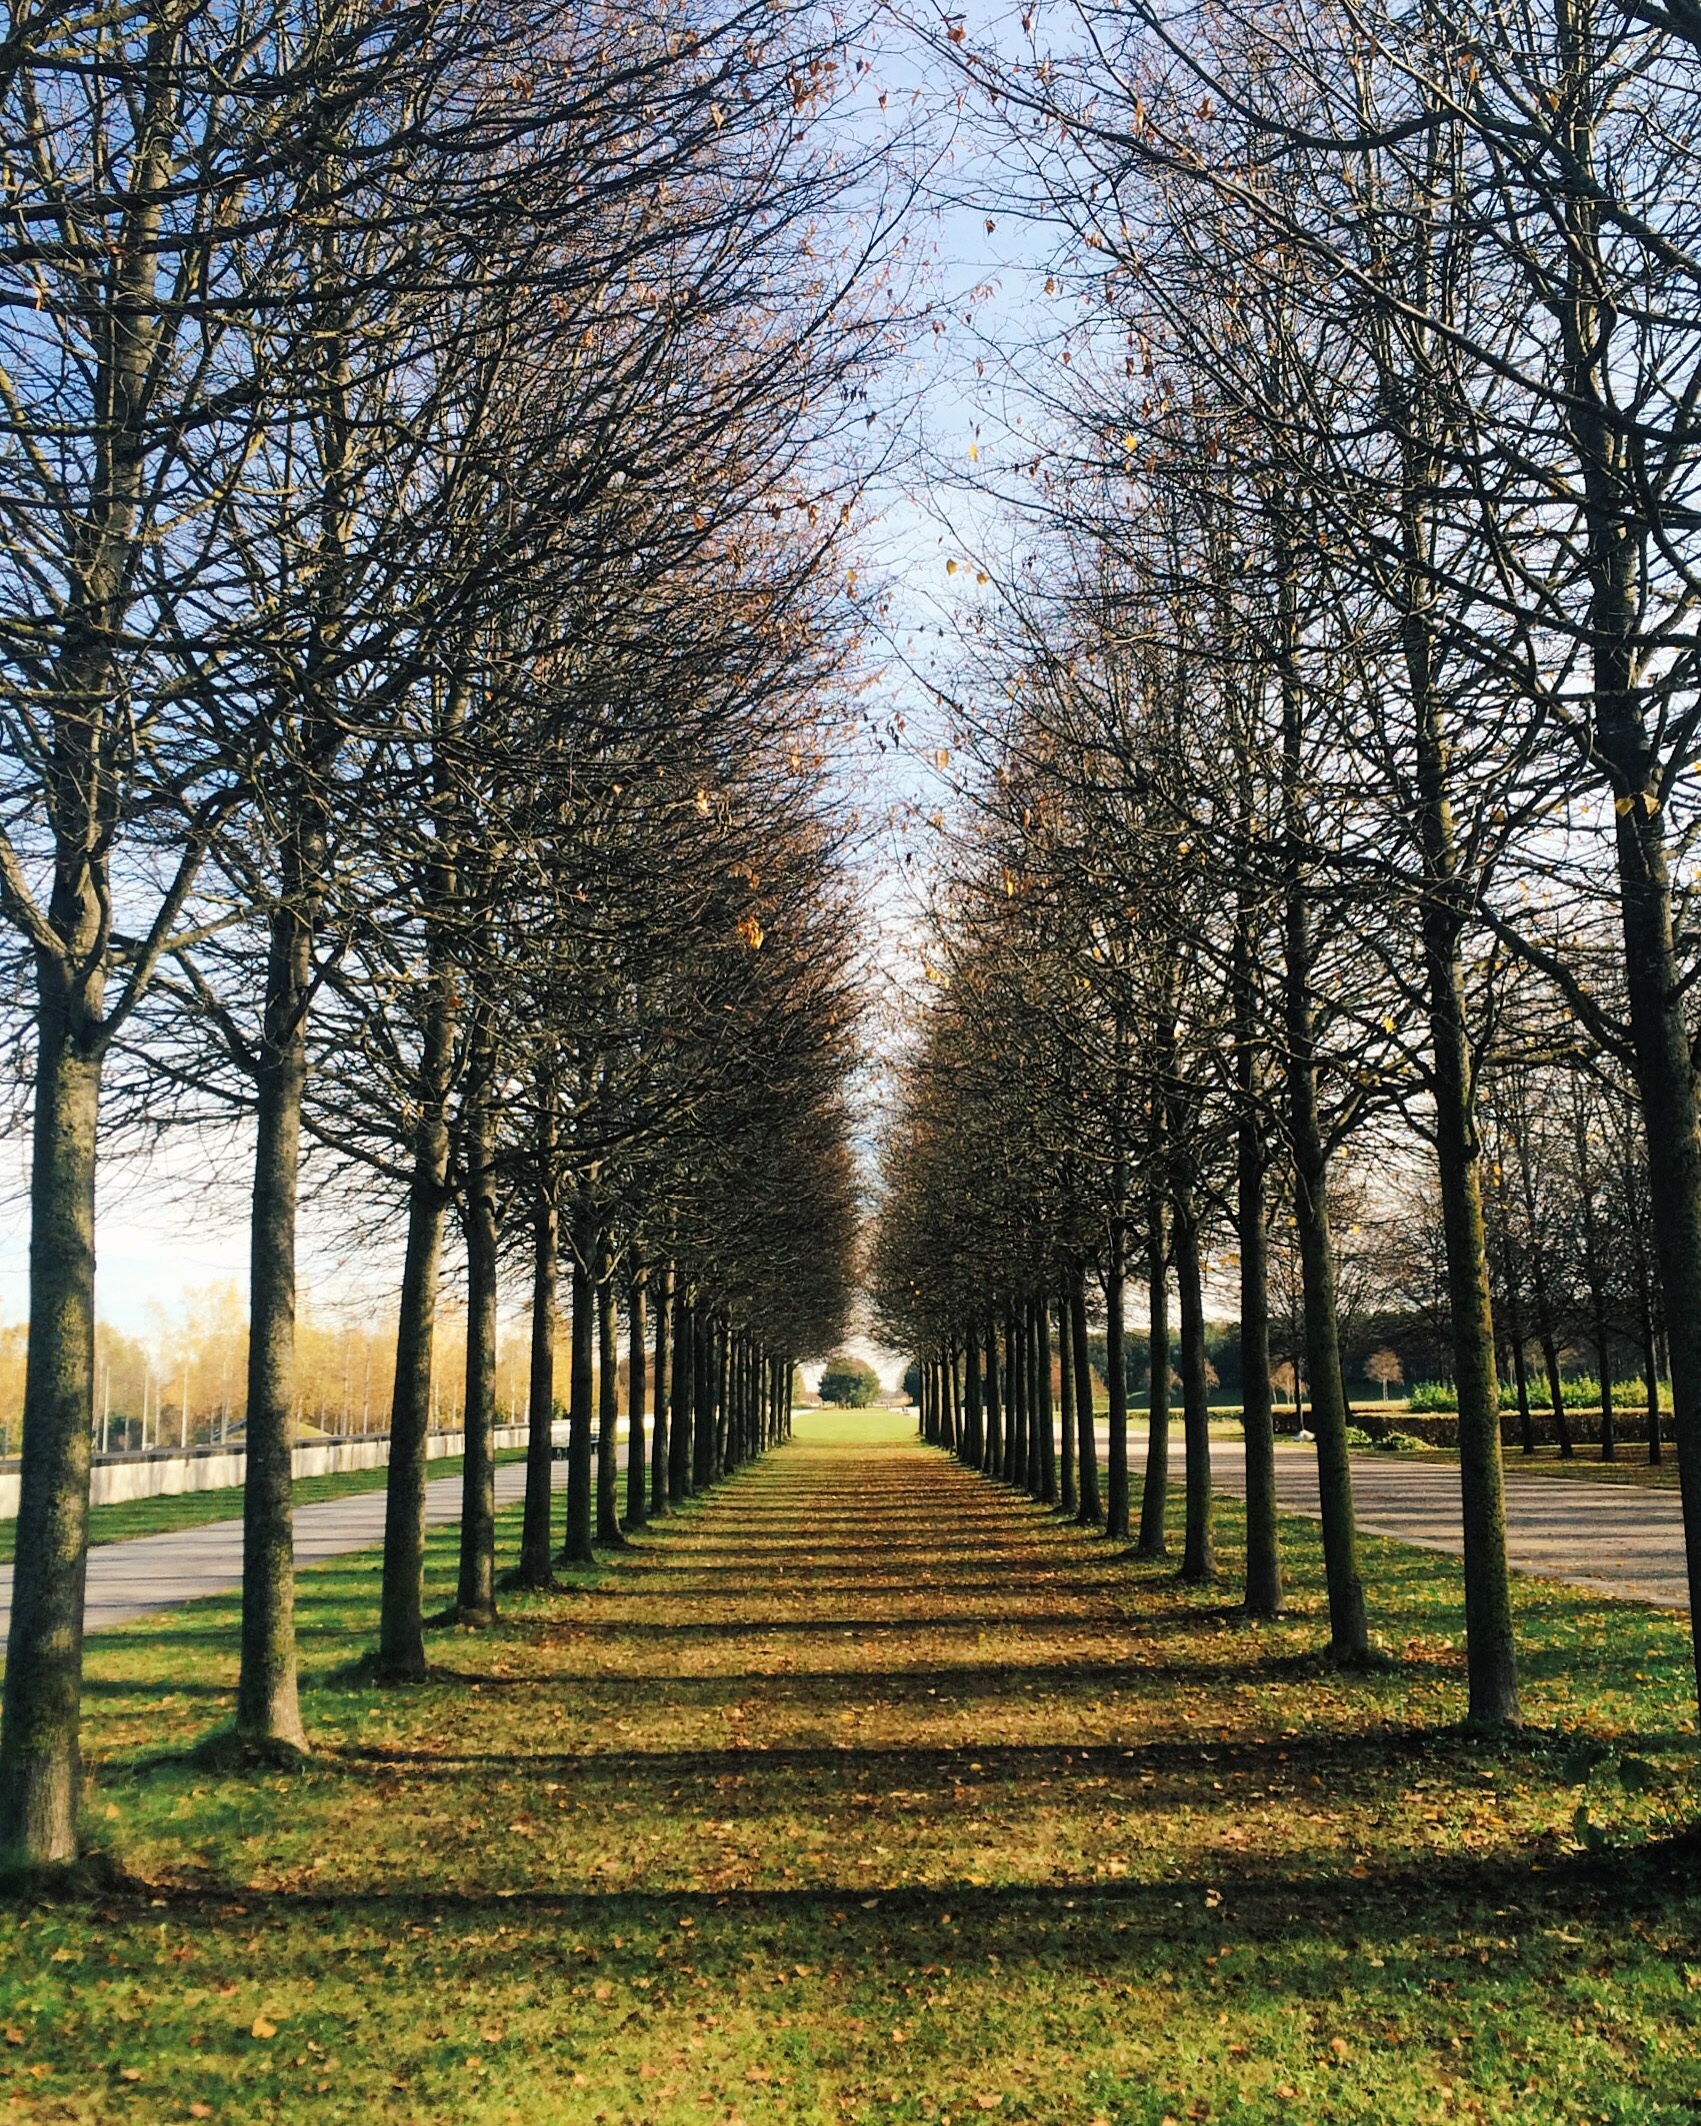
tree, nature, grass, plant, sunlight, leaf, flower, autumn, park, botany, garden, season, woodland, rural area, woody plant